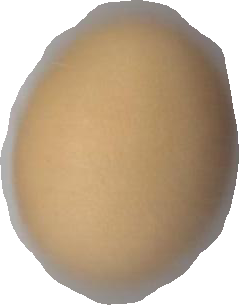
Variety: Dega